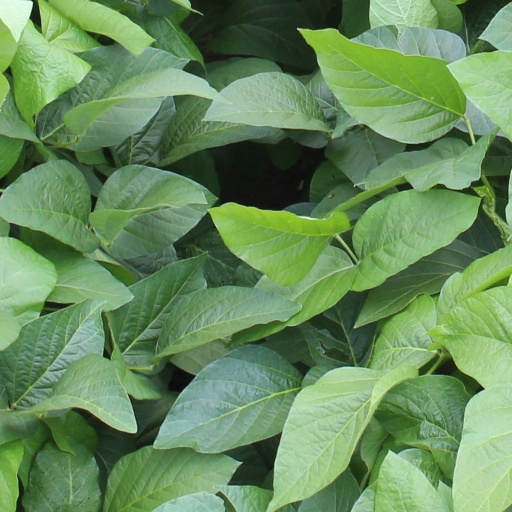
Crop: soybean